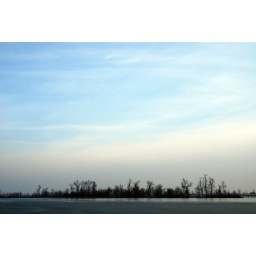
There were about 20 bald eagles sitting in these trees - an unbelievable sight!